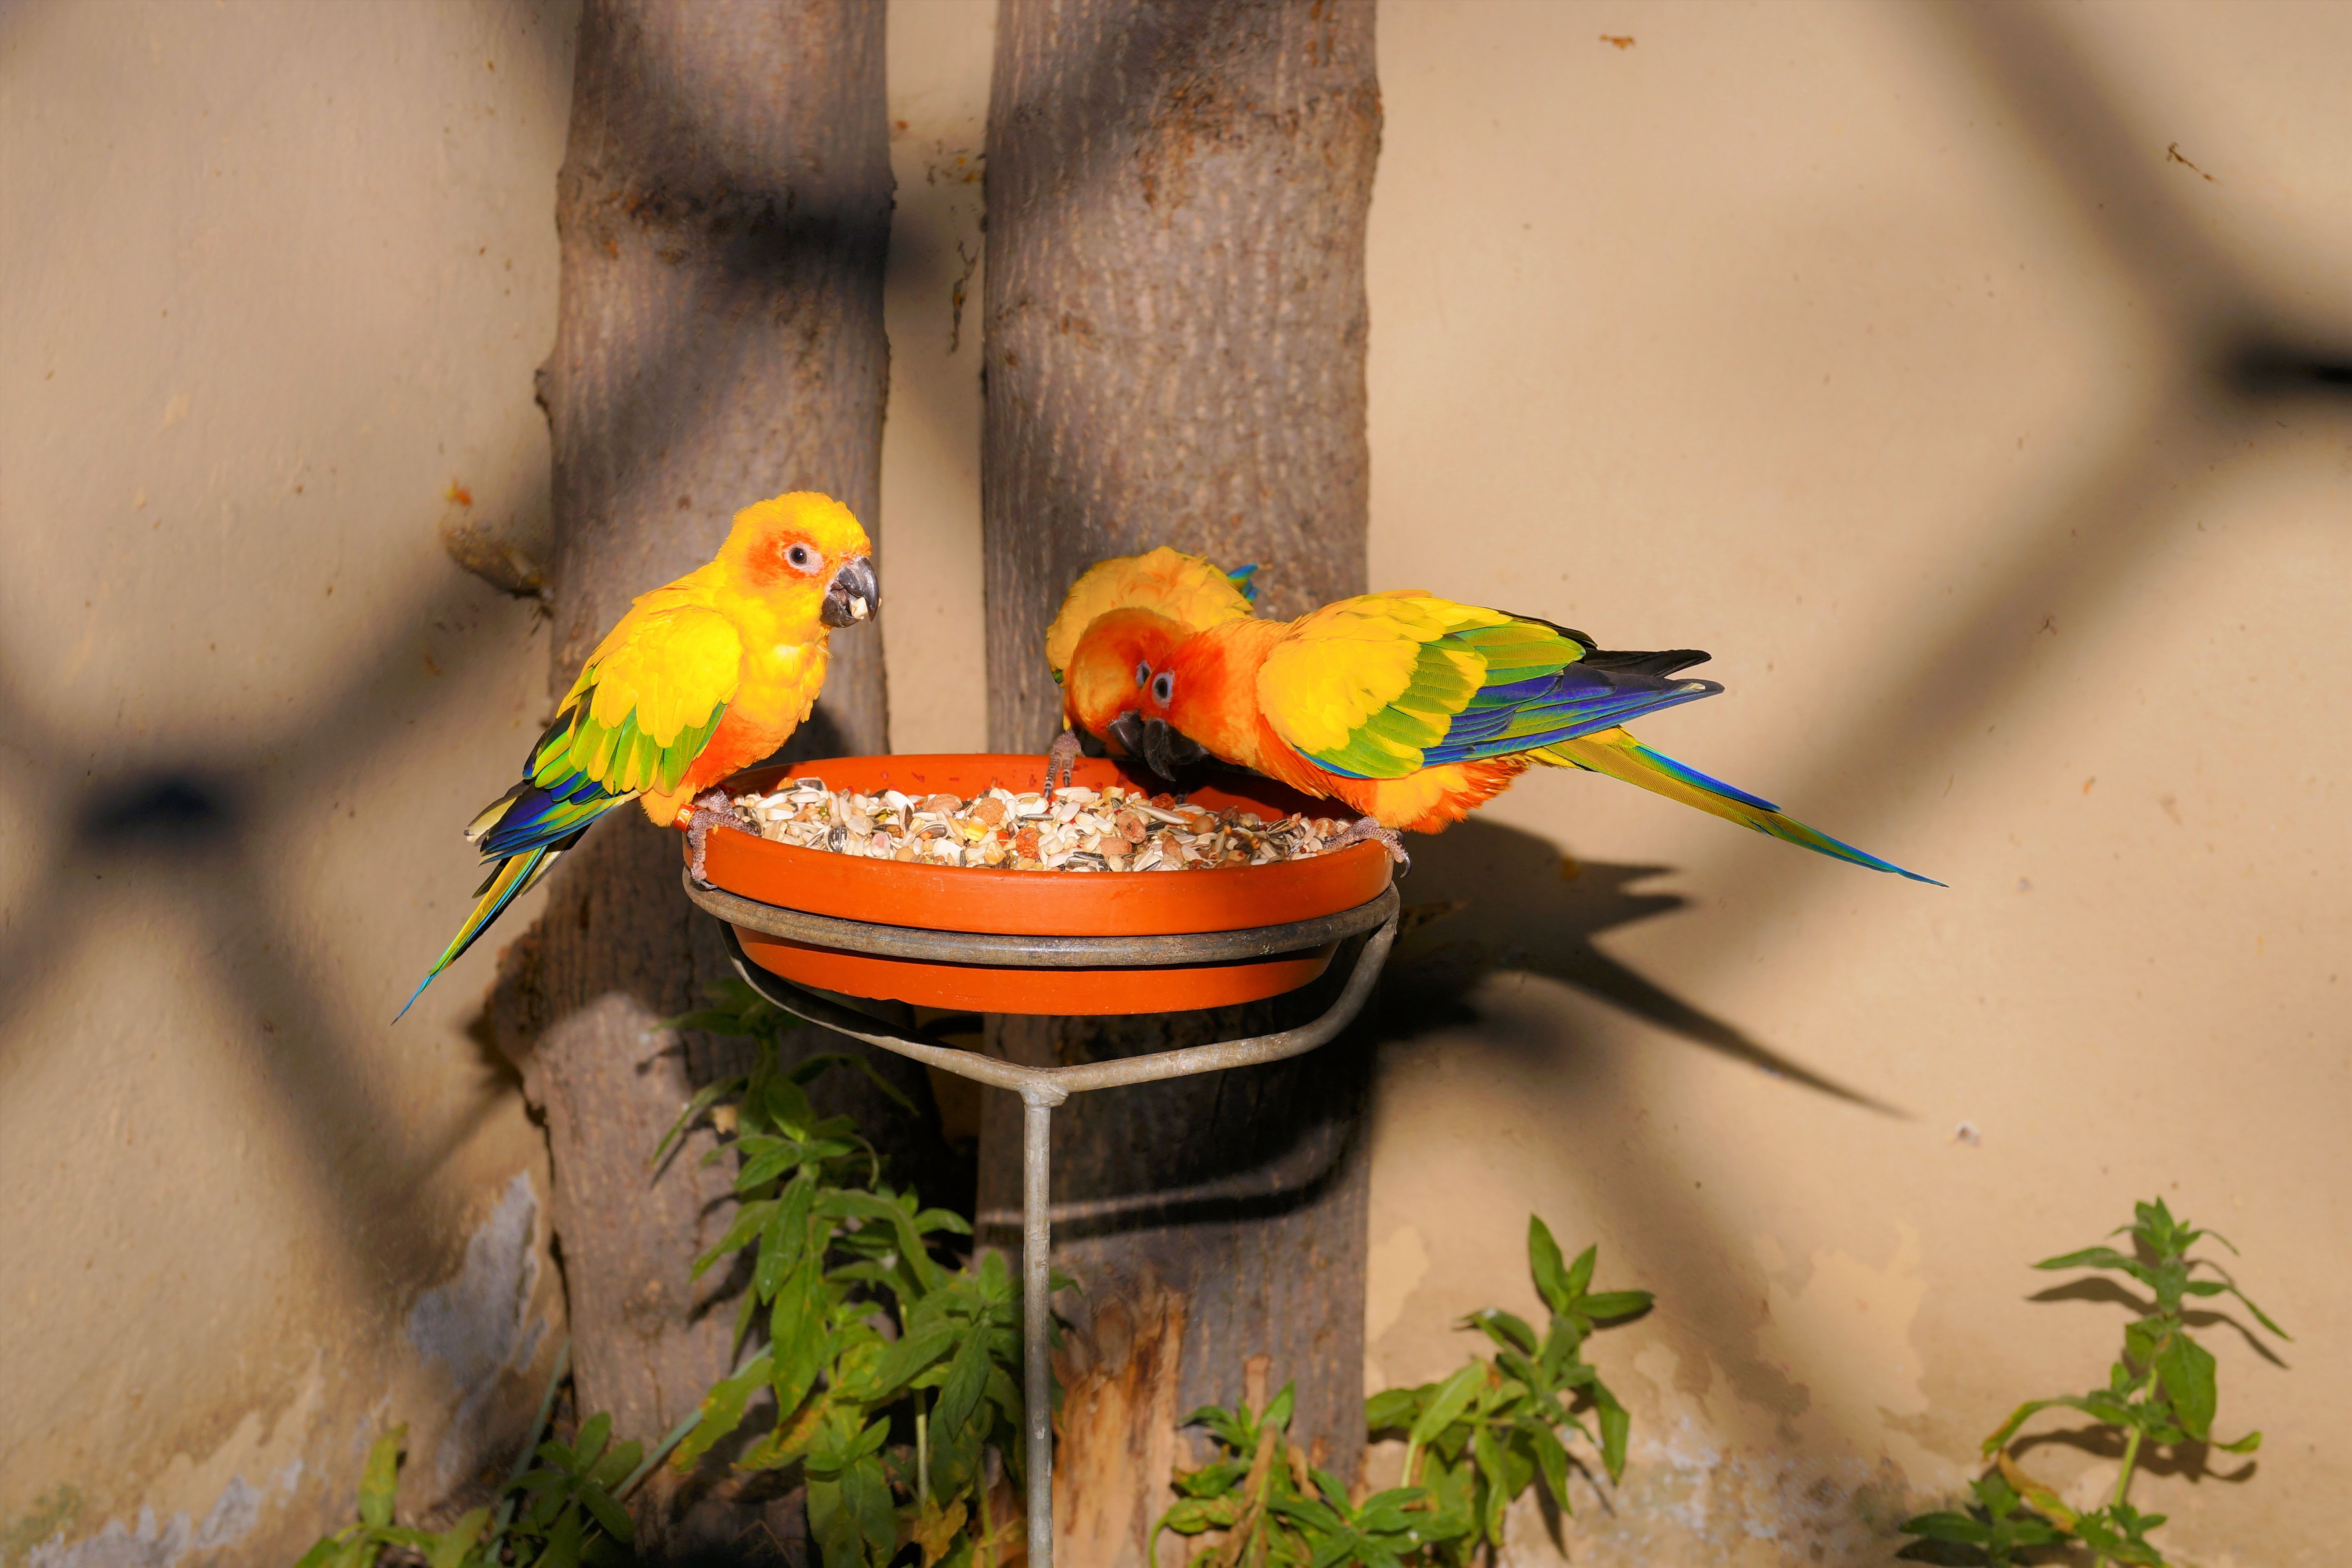
nature, branch, bird, beak, tropical, color, colorful, yellow, fauna, plumage, birds, feeding, vertebrate, parrot, beautiful, finch, parrots, parakeet, animal world, perching bird, common pet parakeet